Housing in New Zealand

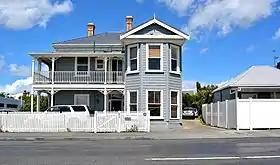
Villa, Royal Oak, Auckland

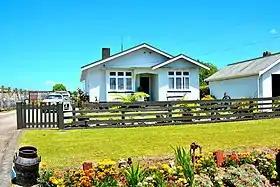
California Bungalow, Paeroa

Houses from this period are divided into cottages and villas. The first houses built in New Zealand were cottages. Villas were the larger and more expensively built equivalent. The typical villa has the kitchen to the rear of the house and separate from the dining room, as food preparation was meant to occur out of sight. Villas were the main form of housing in residential areas from after 1840 up to World War I.